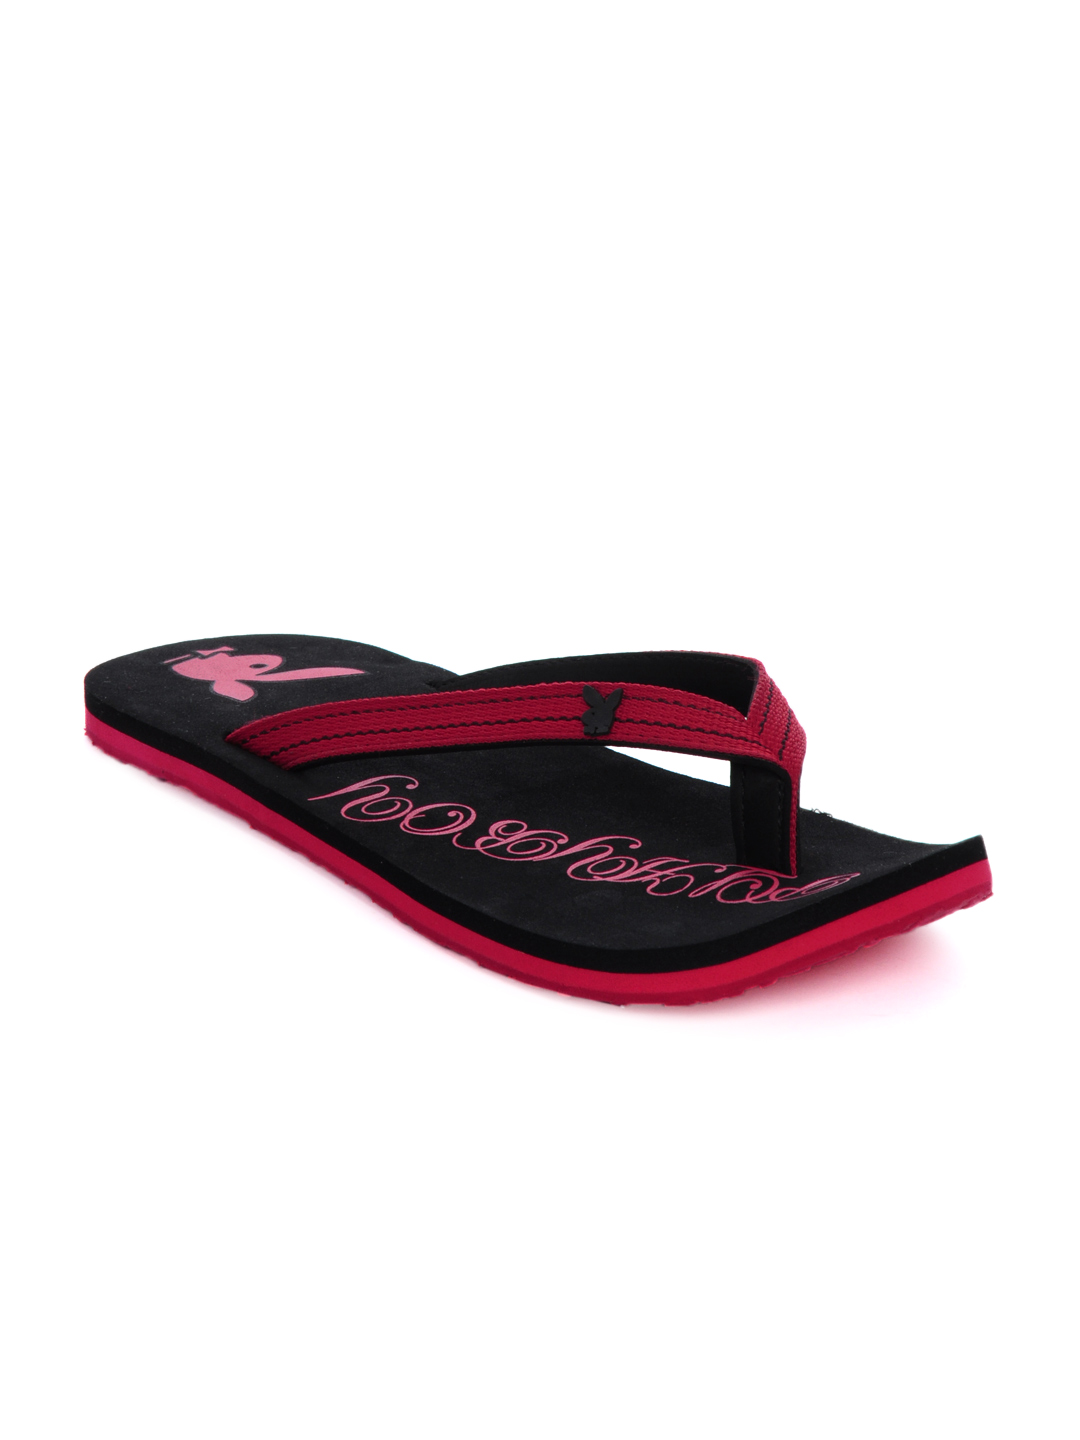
Playboy Men Casual Black Flip Flops
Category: Footwear / Flip Flops / Flip Flops
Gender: Men
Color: Black
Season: Fall 2012
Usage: Casual